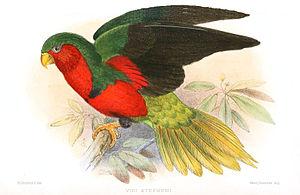
Le Lori de Stephen est une espèce de psittacidés du groupe des Loriinae, proche du Lori de Kuhl.